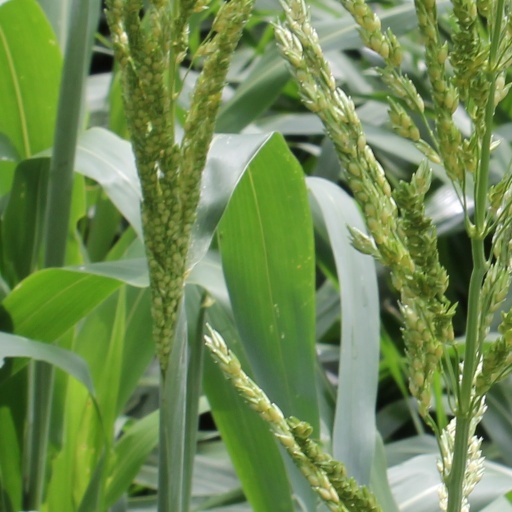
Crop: sorghum